Bias

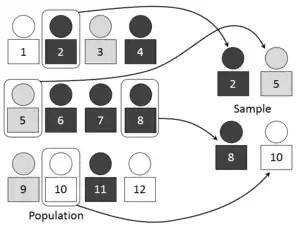
Sampling is supposed to collect of a representative sample of a population.

Selection bias is the conscious or unconscious bias introduced into a study by the way individuals, groups or data are selected for analysis, if such a way means that true randomization is not achieved, thereby ensuring that the sample obtained is not representative of the population intended to be analyzed. This results in a sample that may be significantly different from the overall population.